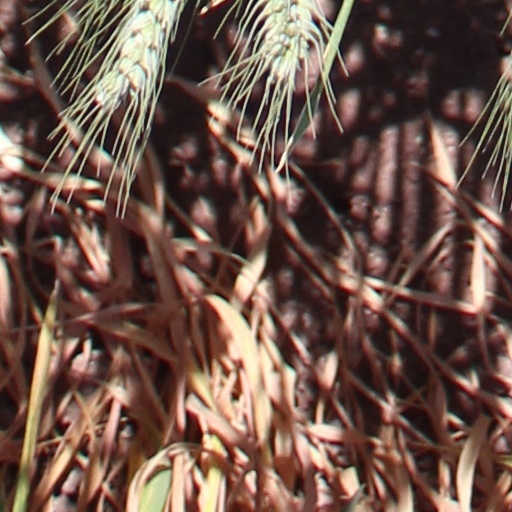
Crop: wheat